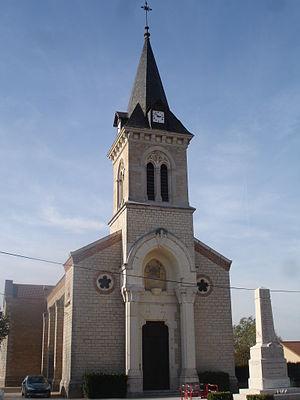
Villemotier (Ain)